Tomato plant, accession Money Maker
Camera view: horizontal (90 deg, fisheye); turntable rotation: 150 degrees
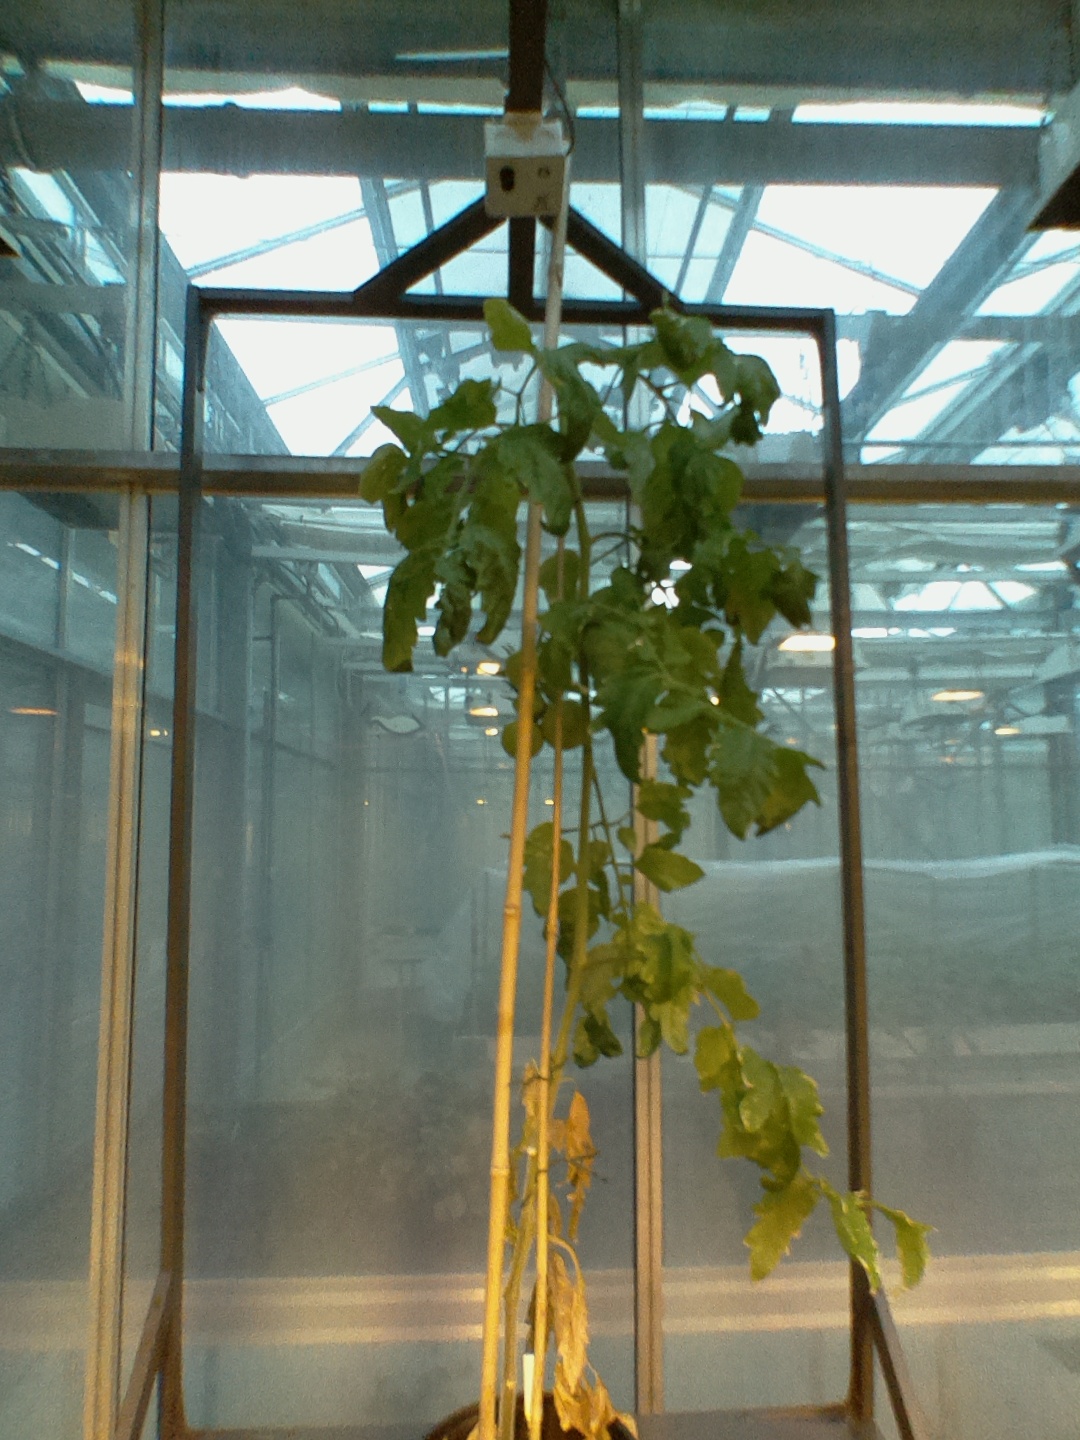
BBCH growth stage 78: 80% -90% of final fruit size